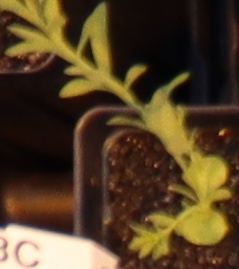
Label: Flax